Dorking

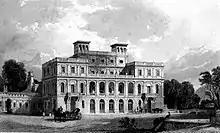
An engraving of Deepdene House (1842) by the illustrator Thomas Allom (1804–1872)

As the status of the de Warennes and their descendants increased, they became less interested in the town. In the 14th and 15th centuries, prominent local families (including the Sondes and the Goodwyns) were able to buy the leases on some of the lordship lands. One such area was the Deepdene, first mentioned in a court roll of 1399. This woodland was held by several tenants, before being inherited in 1652 by Charles Howard, the fourth son of the 15th Earl of Arundel, in whose family it remained until 1790. The estate was expanded by successive owners, including the Anglo-Dutch banker Thomas Hope and his eldest son Henry Thomas Hope, who commissioned William Atkinson to remodel the main house as a "sumptuous High Renaissance palazzo".